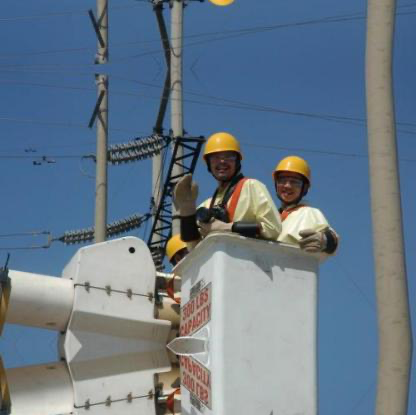
Objects in the image:
label: helmet
label: helmet
label: helmet
label: helmet